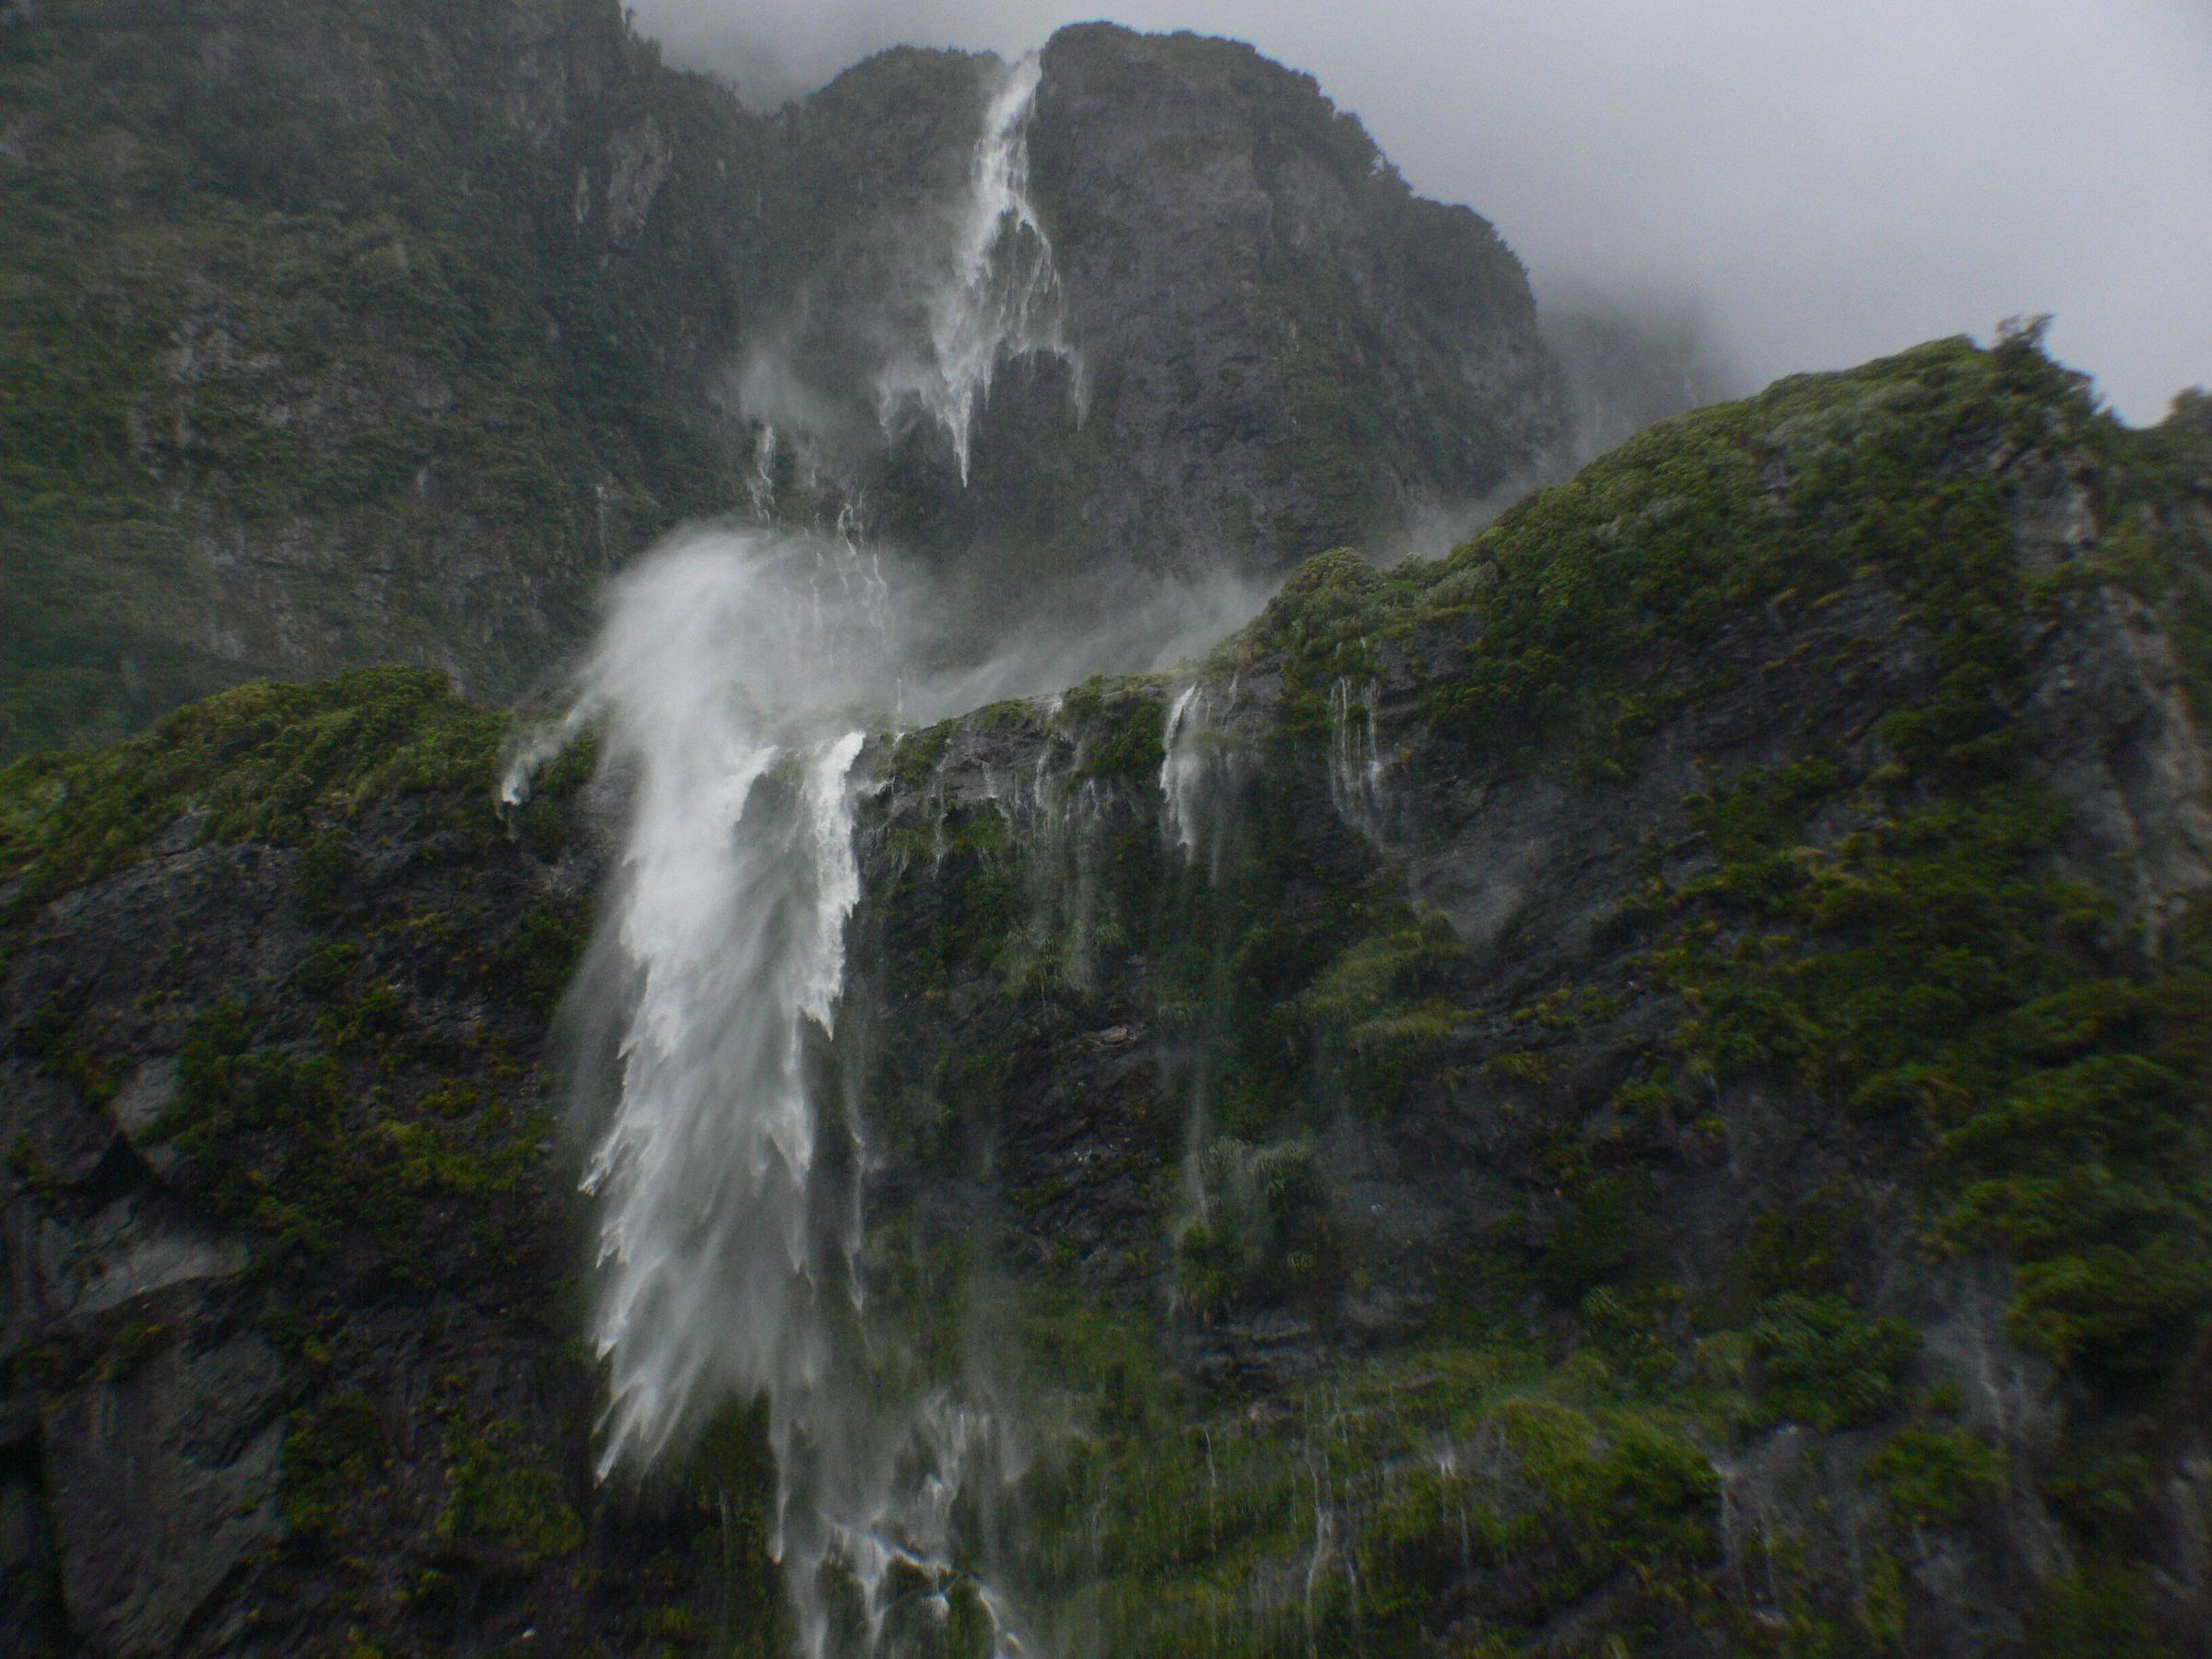
water, waterfall, mountain, cliff, wildlife, storm, terrain, body of water, mountains, newzealand, waterfalls, wasserfall, fiordlandnationialpark, boatride, grandpacifictours, jucycruises, highcliffs, lunchcruise, wildweather, water feature, atmospheric phenomenon